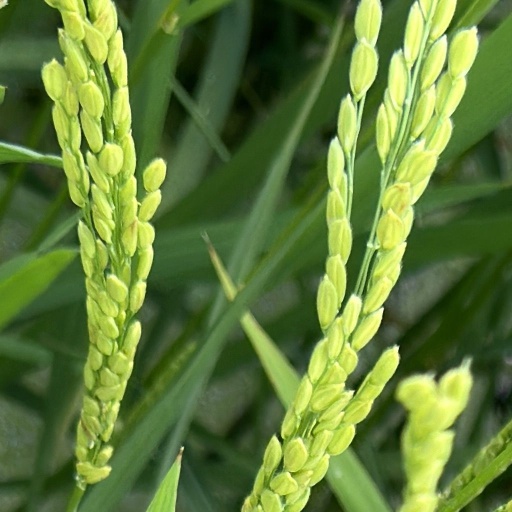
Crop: rice